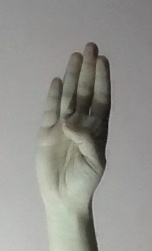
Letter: kaaf